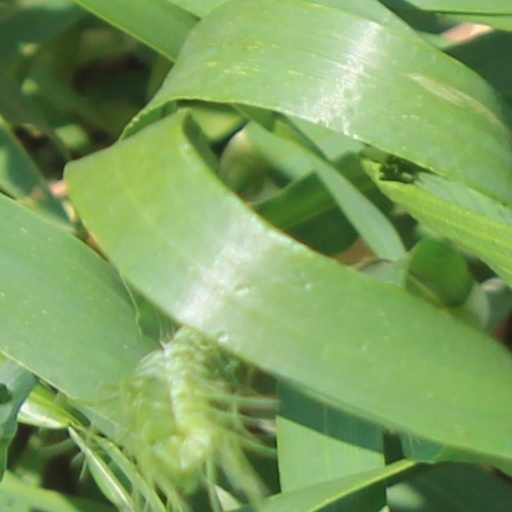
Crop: wheat